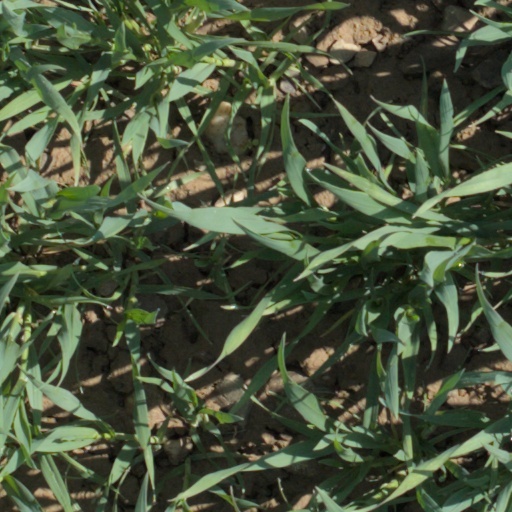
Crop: wheat